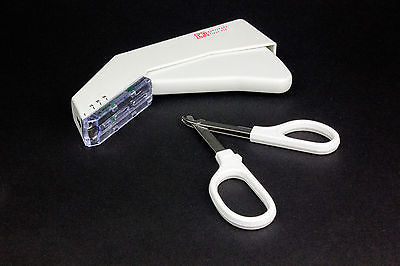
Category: stapler